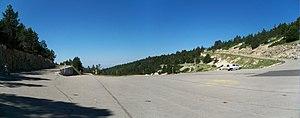
Carrefour devant le Chalet Reynard (accès sud du Mont Ventoux)
Le chalet Reynard est un ancien refuge reconverti en restaurant au pied d'une station de sports d'hiver, en face sud du mont Ventoux, à 1 417 mètres d'altitude. La station est créée en février 1927 par Pierre de Champeville.